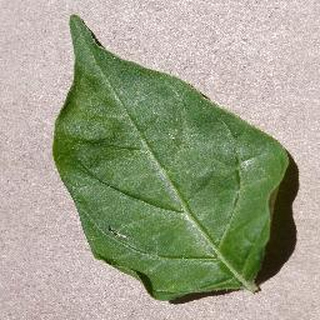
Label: healthy_bell_pepper